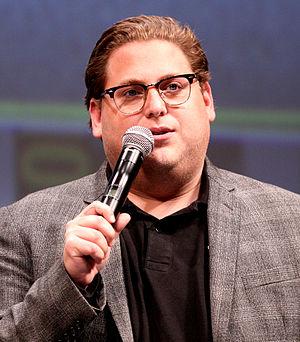
Sans Sarah, rien ne va ! ou Oublie Sarah Marshall est un film américain réalisé par Nicholas Stoller, sorti en 2008.
Jonah Hill Feldstein, plus connu sous le nom de Jonah Hill, est un acteur, producteur, réalisateur et scénariste américain, né le 20 décembre 1983 à Los Angeles.